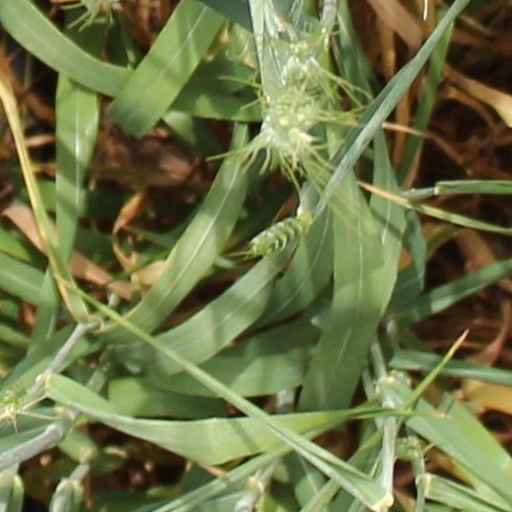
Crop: wheat